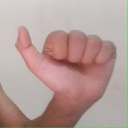
अक्षर: त